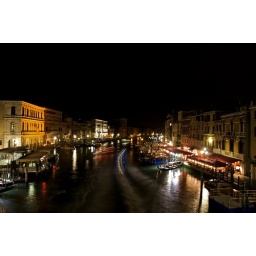
Night view from Rialto bridge in Venice, Italy. You can see the lights of an ambulance boat passing by.